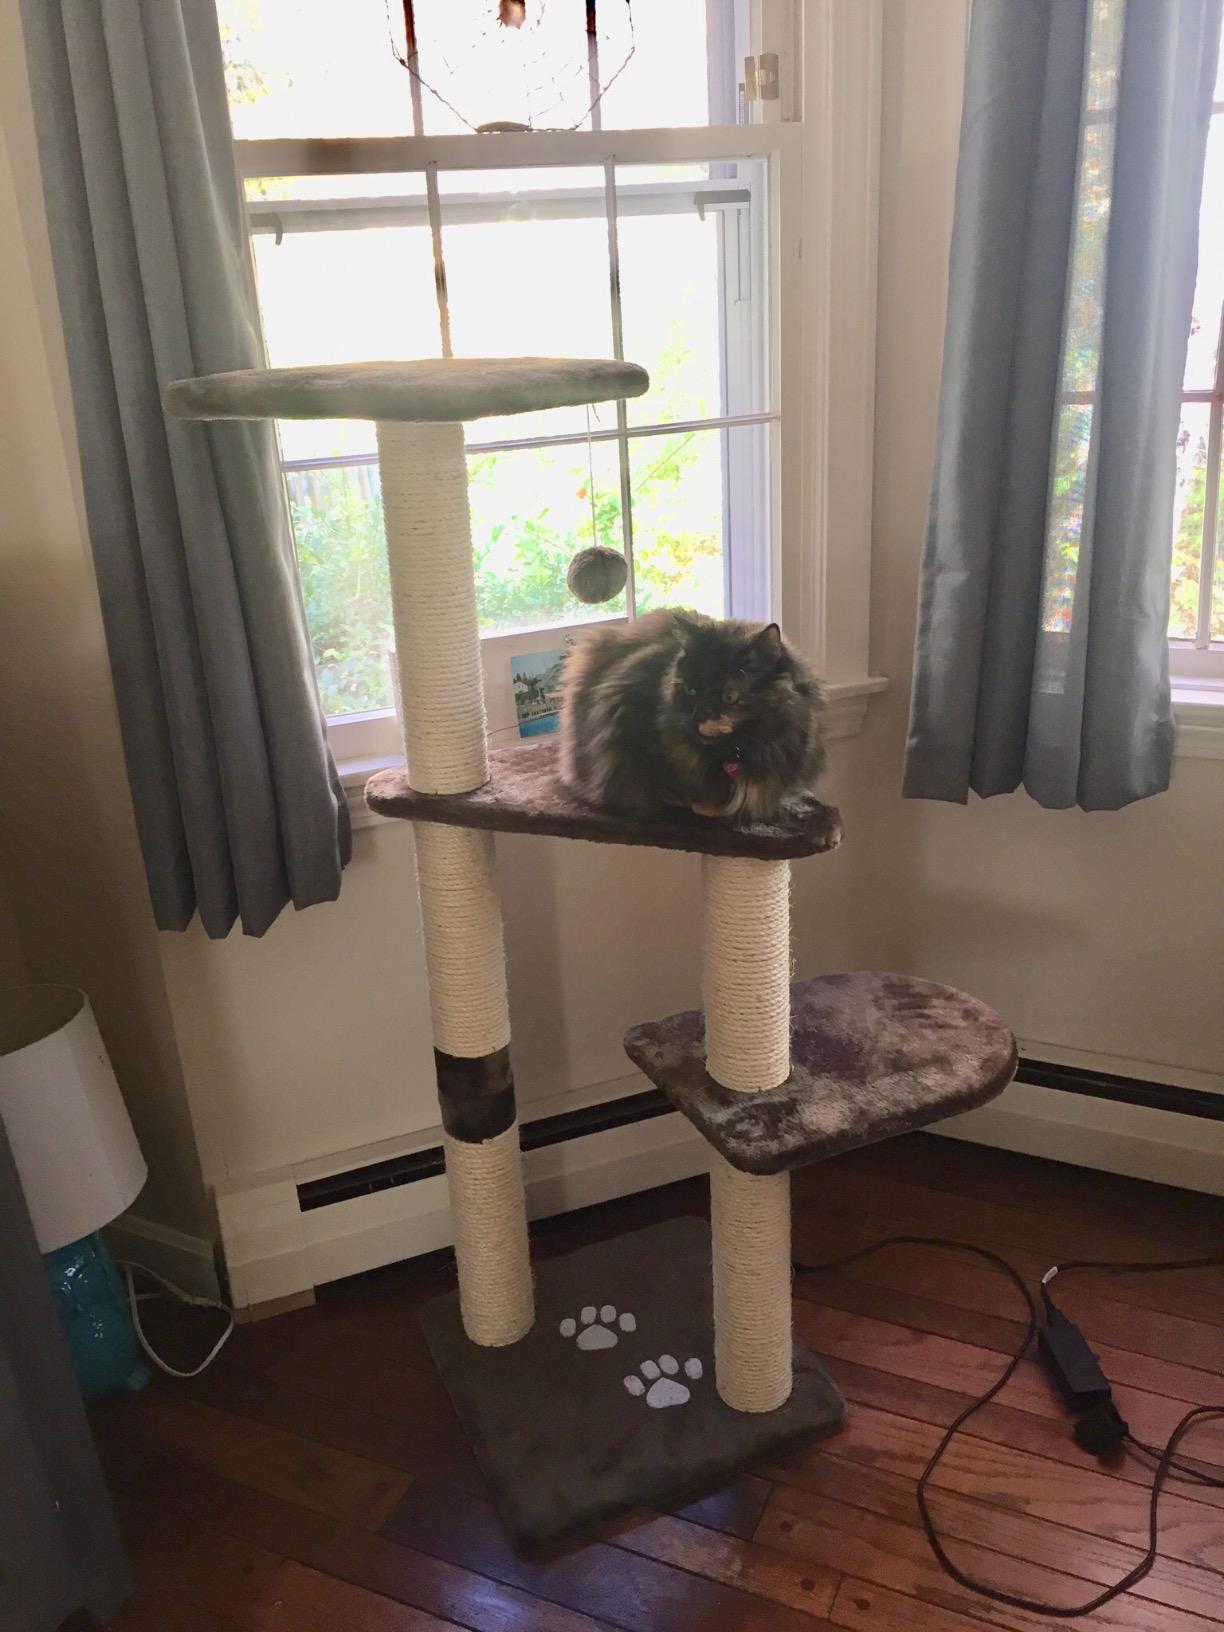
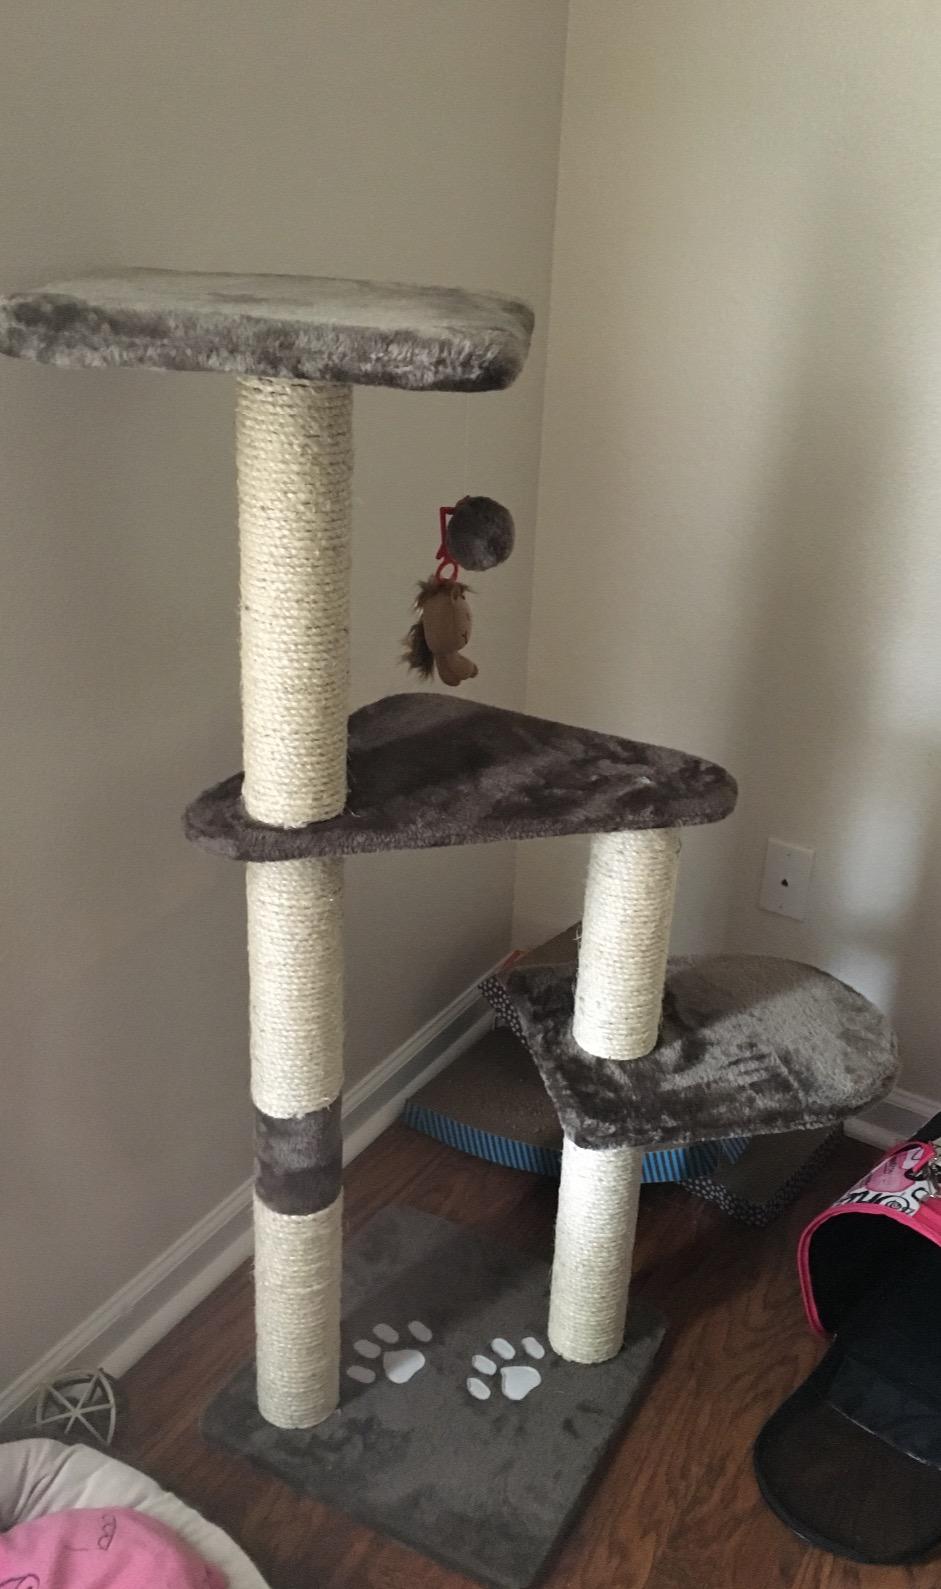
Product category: items_cat tree
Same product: yes